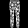
Label: Trouser